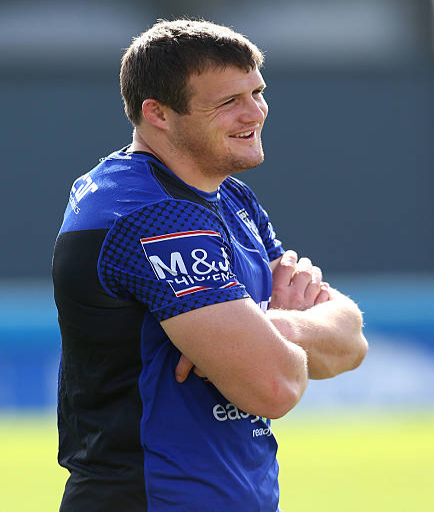
rugby player arrives for a training session .